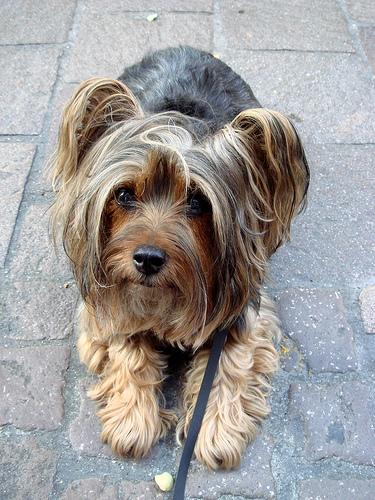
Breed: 231-n000081-silky_terrier